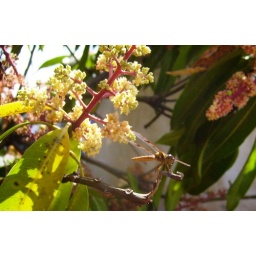
a lovely dragonfly sitting in a mango tree branch just above a mango flower.